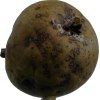
Label: pear